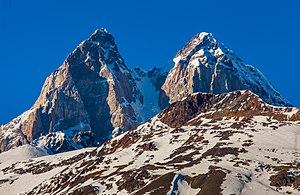
Le mont Ouchba est un sommet du Caucase situé en Svanétie, province de Géorgie.